Plastic bottle

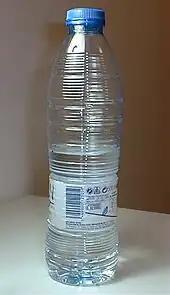
A water bottle. Worldwide, 480 billion plastic drinking bottles were sold in 2017 (and fewer than half were recycled).

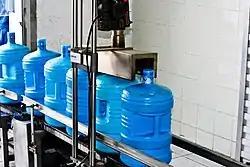
Large plastic bottles of water

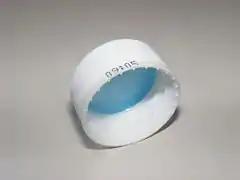
A polypropylene bottle cap

A plastic bottle is a bottle constructed from high-density or low-density plastic. They are typically used to store liquids such as water, soft drinks, motor oil, cooking oil, medicine, shampoo or milk. They range from very small bottles to large carboys. Consumer blow molded containers often have integral handles or are shaped to facilitate grasping.